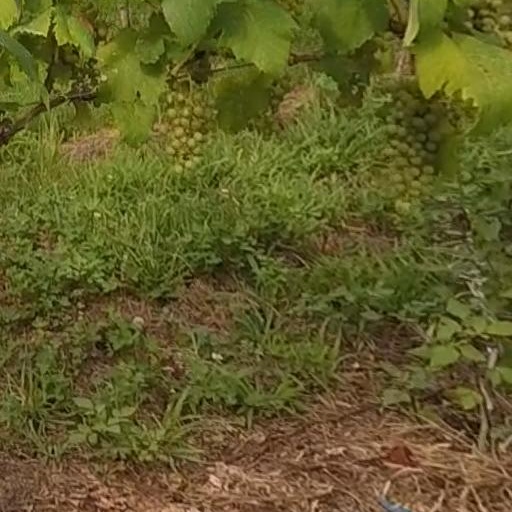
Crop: grape